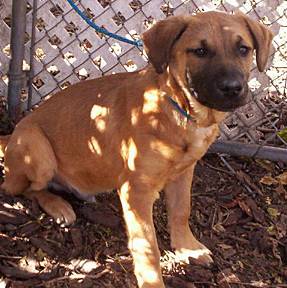
Label: dog